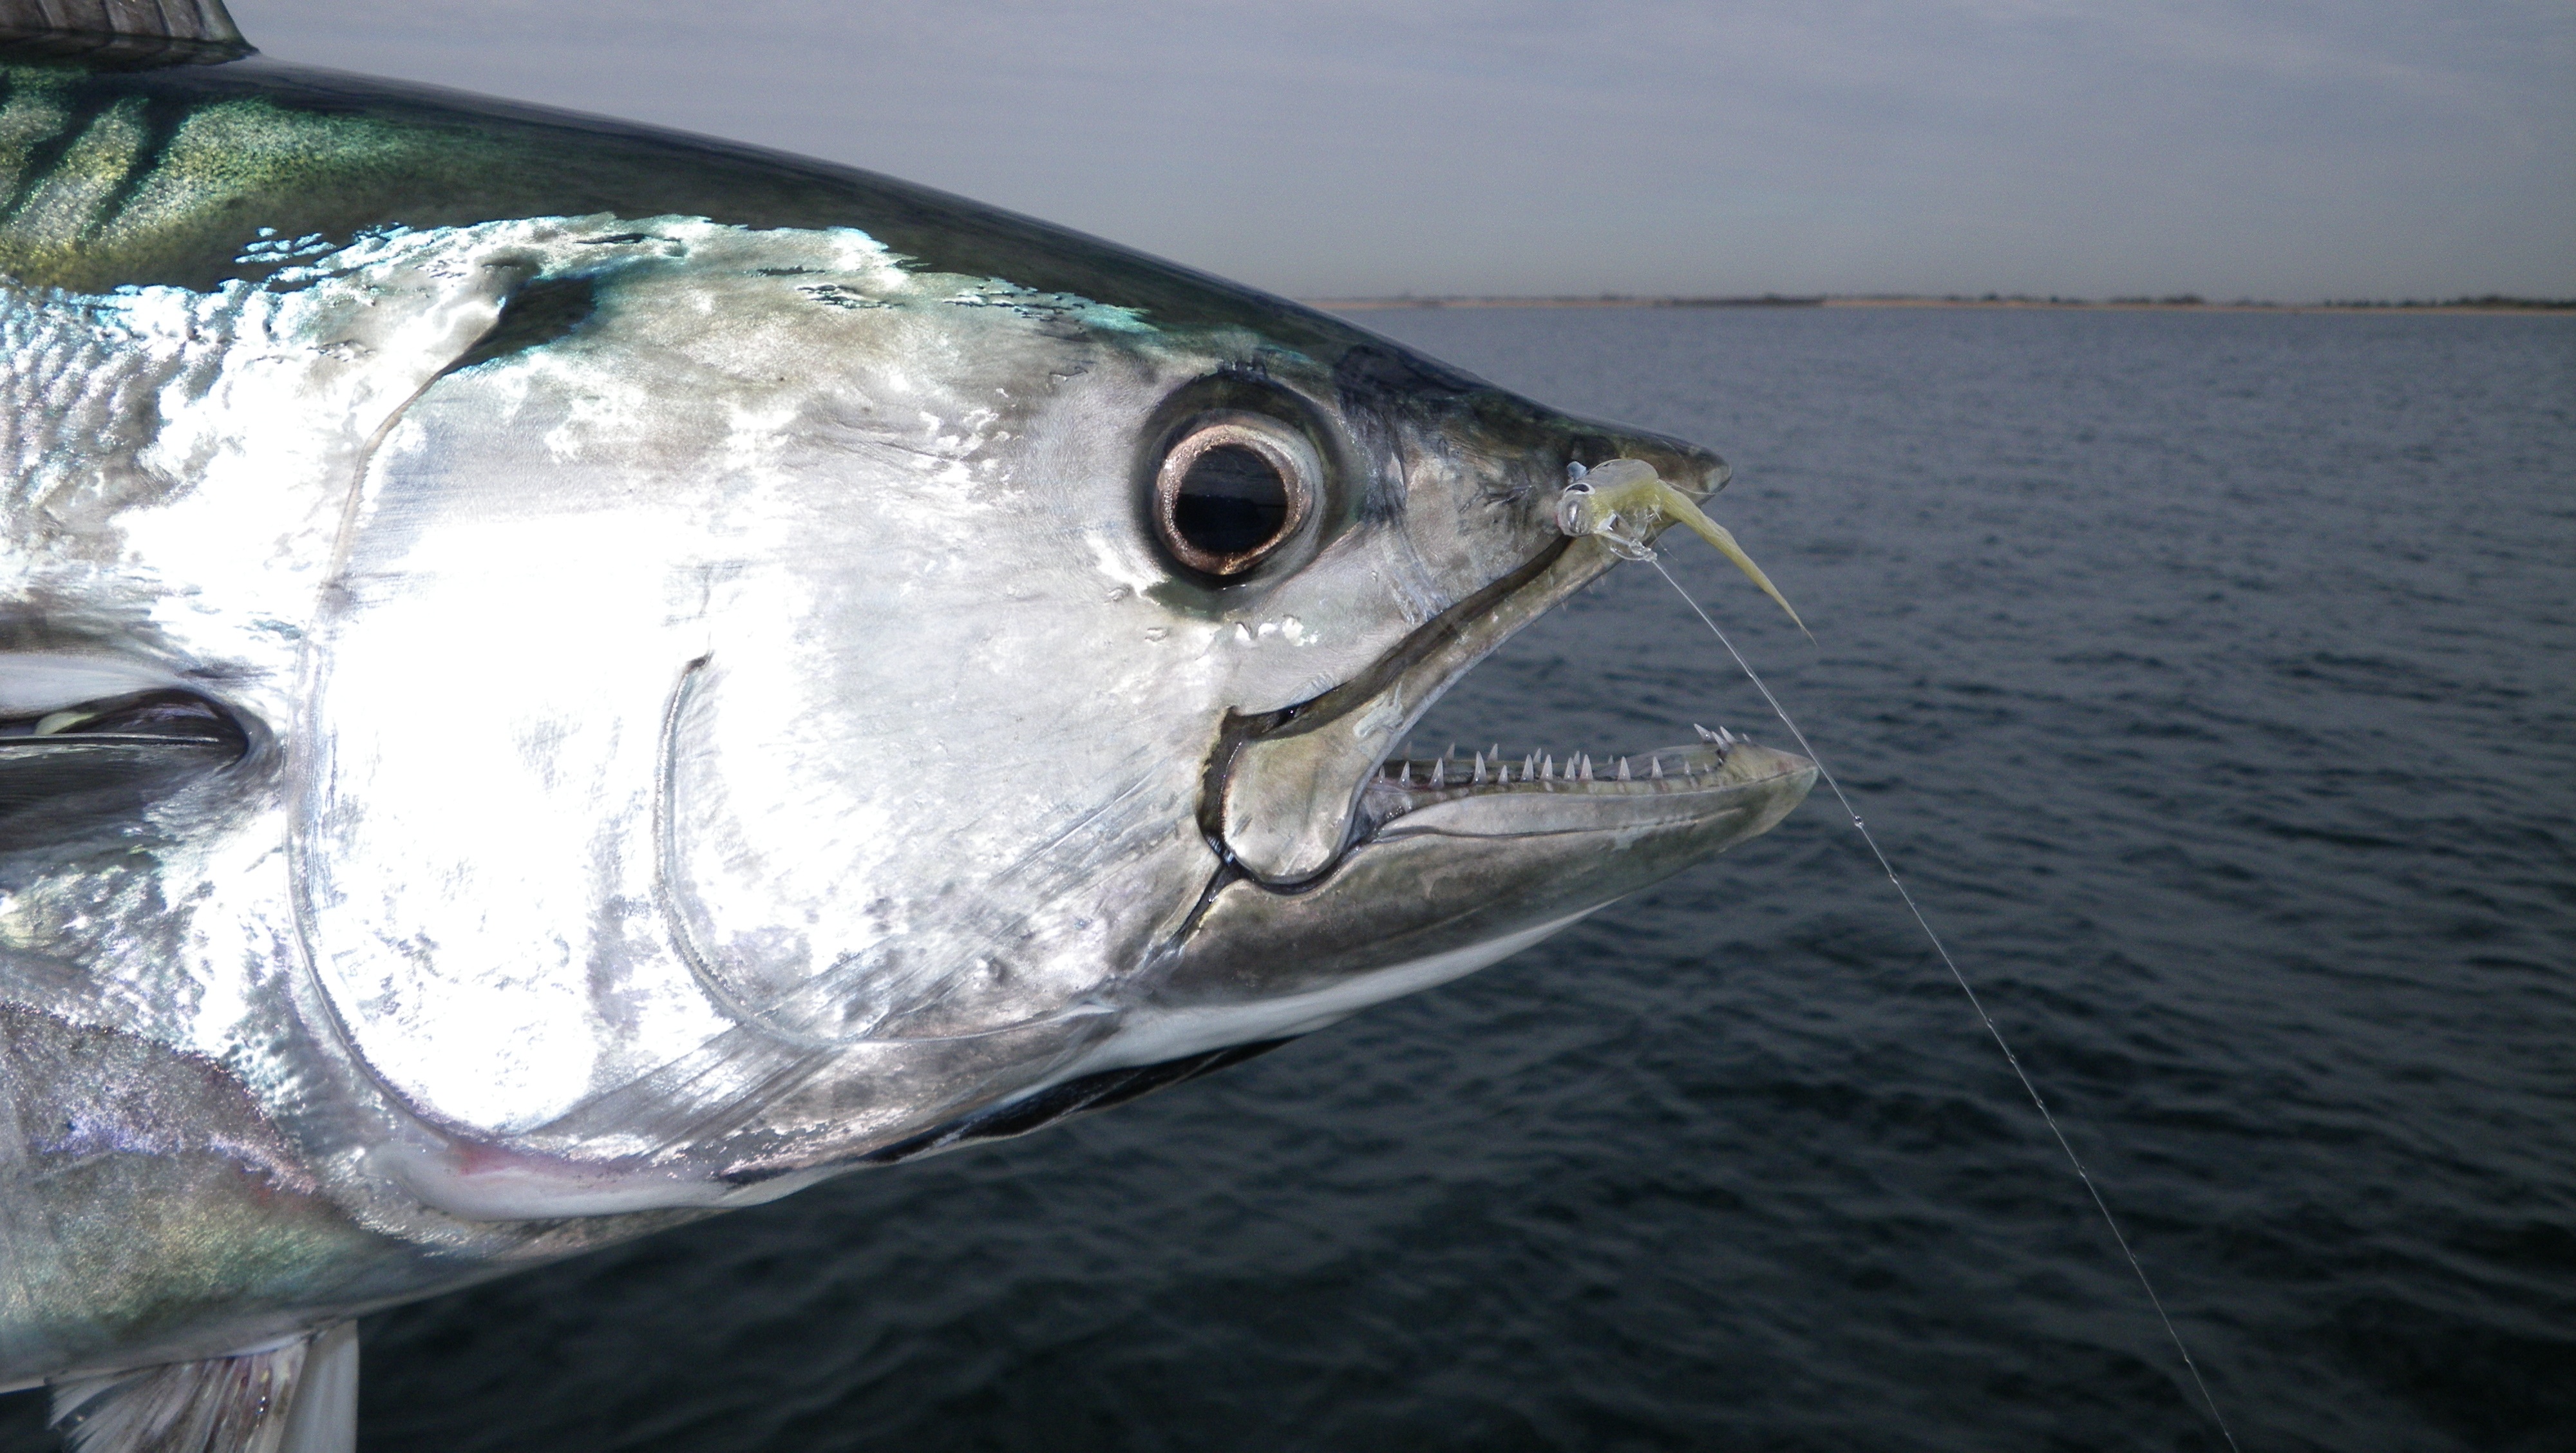
sport, fly, recreation, fisherman, fish, leisure, hook, bass, vertebrate, bonito, milkfish, catch, saltwater, angler, angling, fly fishing, cod, deep sea fish, recreational fishing, japanese amberjack, barramundi, jigging, yellowtail amberjack, tunny, albie, euthynnus alletteratus, euthynnus